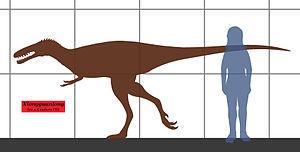
Xiongguanlong est un genre éteint de dinosaures théropodes, un Tyrannosauroidea basal ayant vécu au cours du Crétacé inférieur. Il a été découvert dans la province du Gansu, dans le nord-ouest de la Chine.